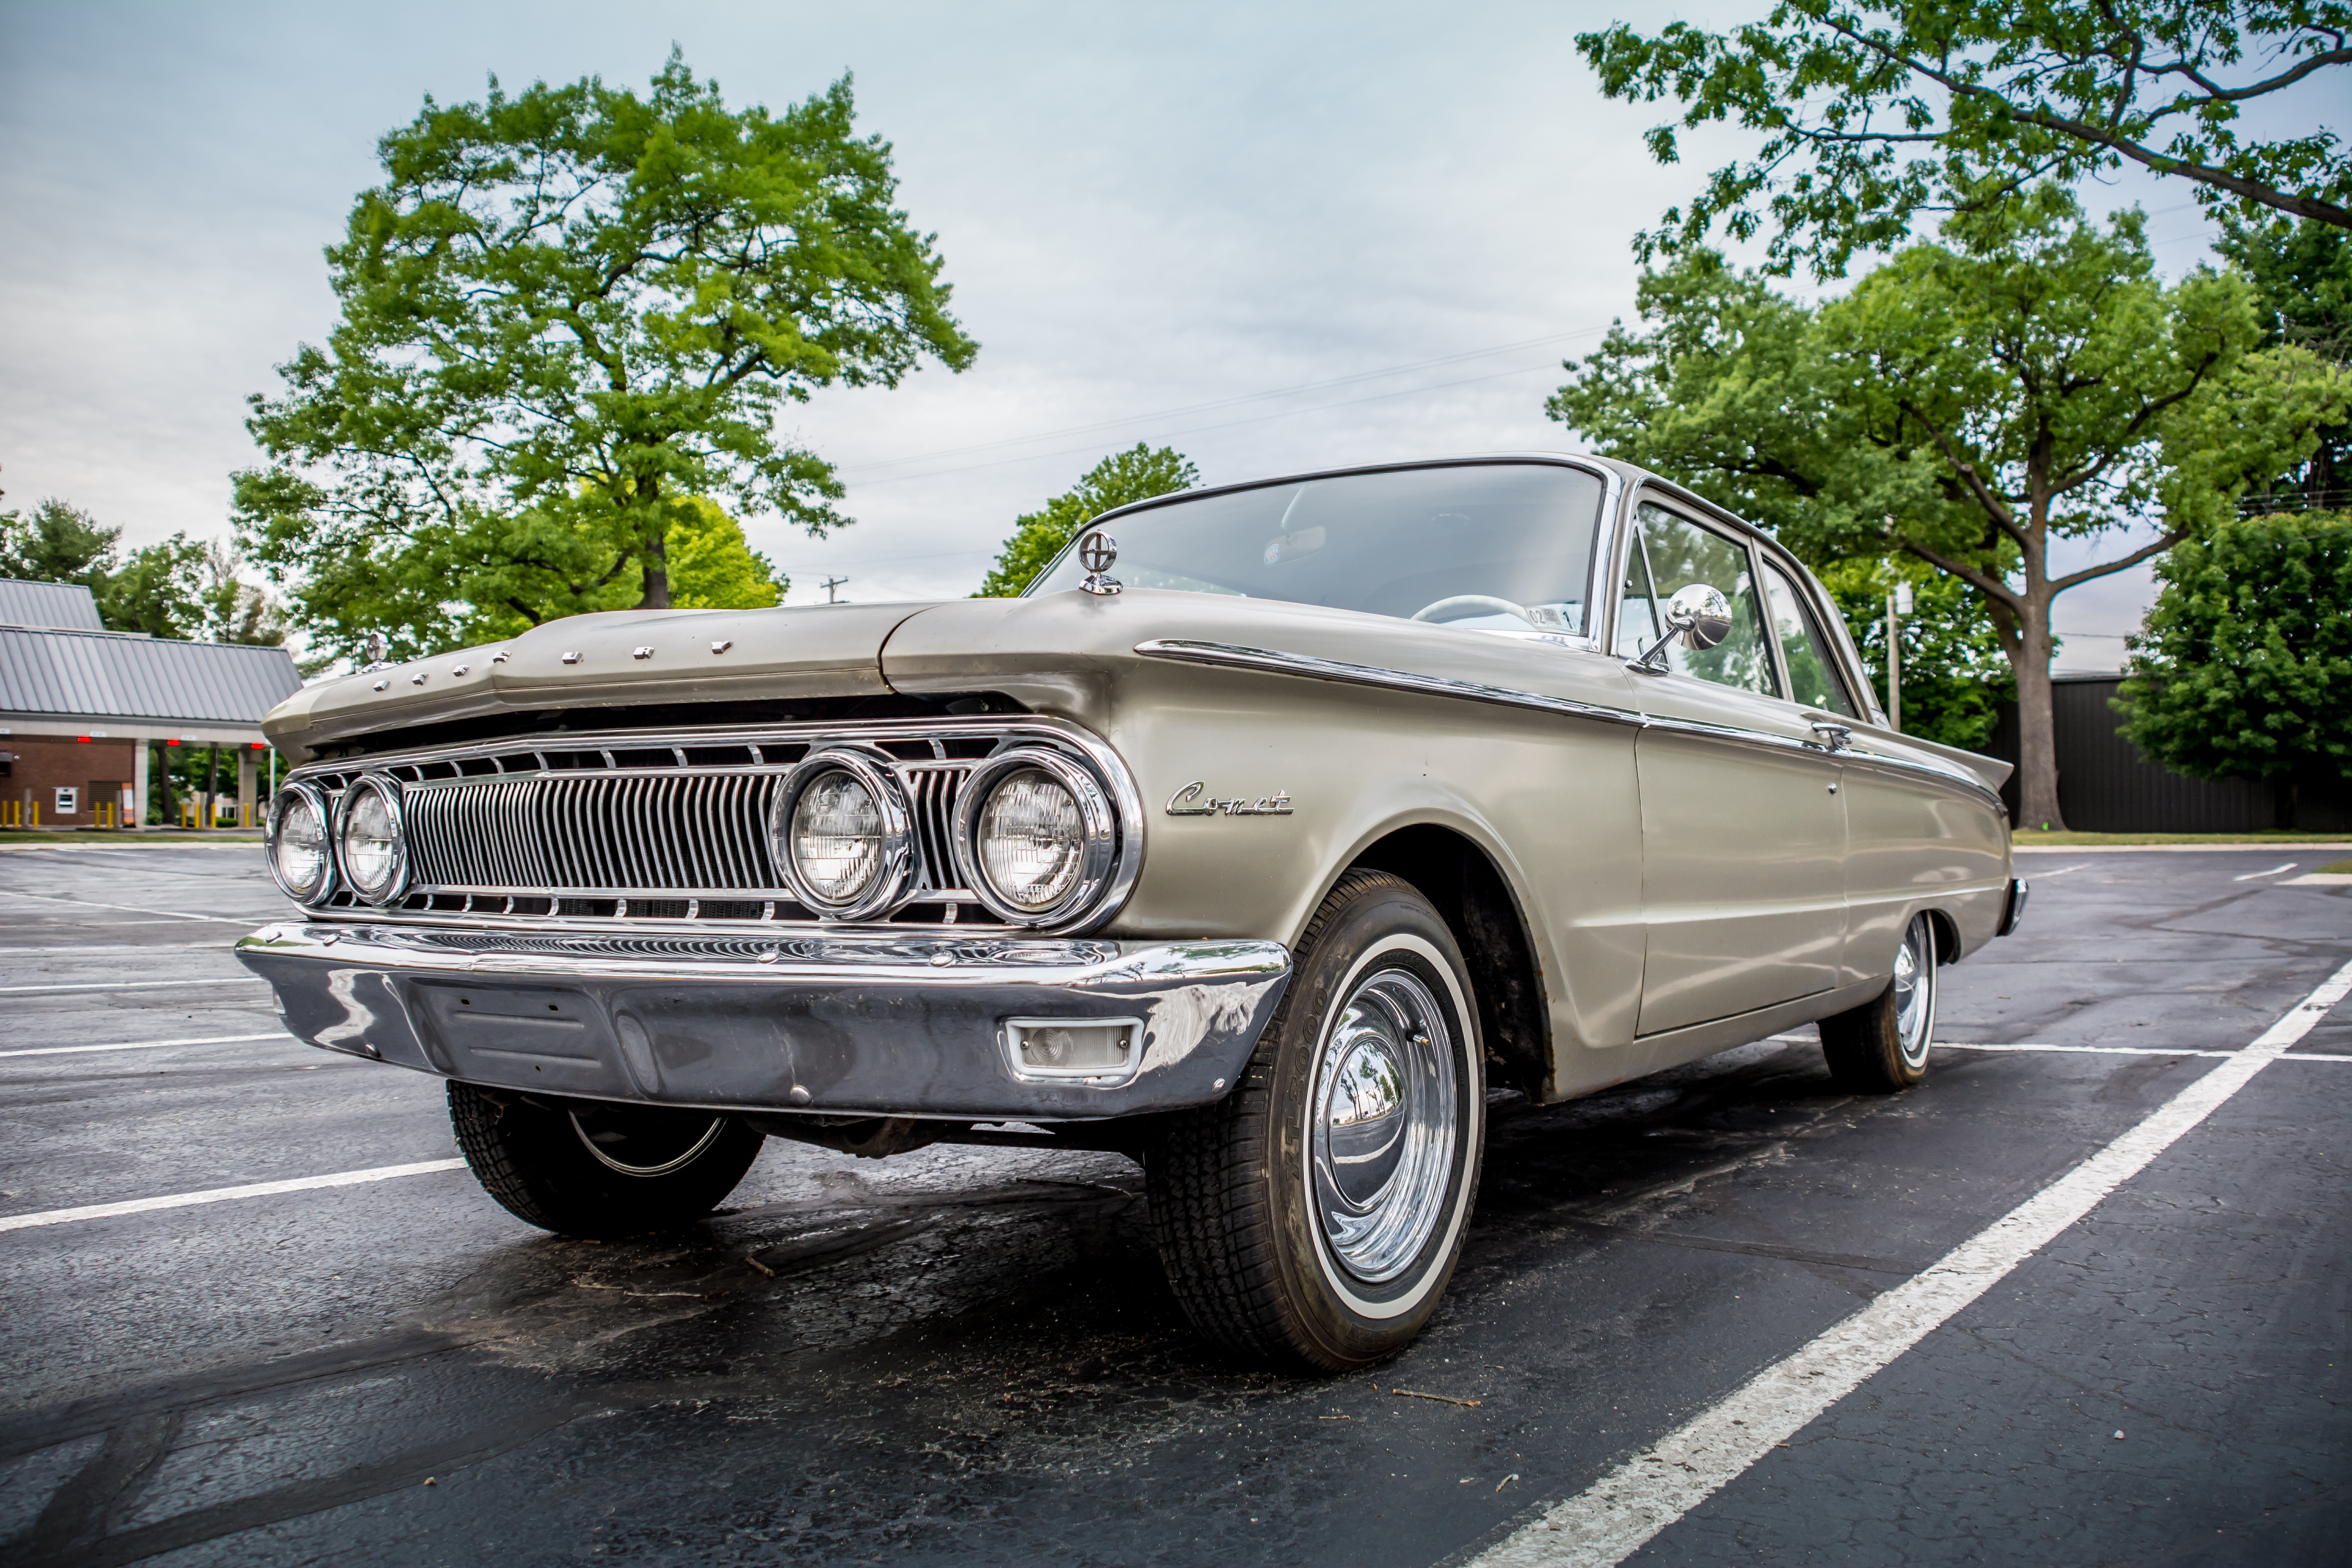
car, vintage, antique, automobile, old, vehicle, classic car, vintage car, american, chrome, ford, sedan, classic, convertible, mercury, comet, vintage cars, old cars, classic cars, antique car, land vehicle, automobile make, automotive exterior, luxury vehicle, full size car, ford galaxie